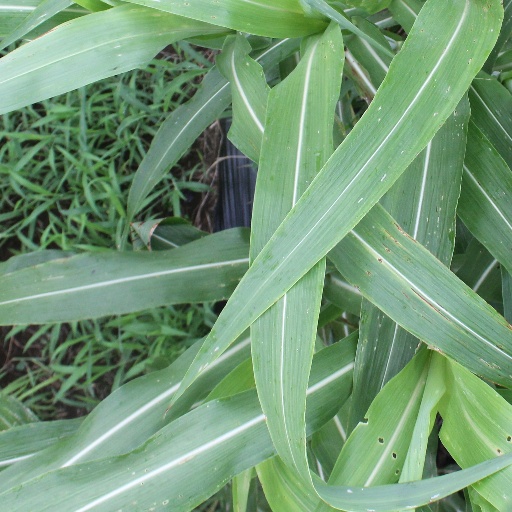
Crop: sorghum